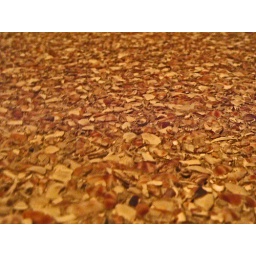
macro shot of my grandma's wall in here house :) quite interesting i might say